Greater Bridgeport

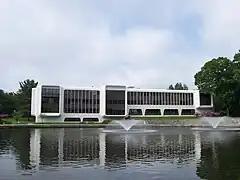
Frontier Communications' new headquarters in Stamford

The Greater Bridgeport area is home to multiple Fortune 500 companies, including Emcor, Xerox, and Booking Holdings in Norwalk, Charter Communications, Synchrony Financial, United Rentals, and Frontier Communications in Stamford, XPO, Inc. in Greenwich, and the New England regional base of M&T Bank (a company based in Buffalo, New York) in Bridgeport. The coastline portion of the metropolitan area, which is Fairfield County, is known as the Gold Coast, is the densest concentration of wealth in the US, being home to hedge funds, some of the wealthiest towns in the country, commuter Wall Street executives and wealthy WASP families.